Poola Rangadu (2012 film)

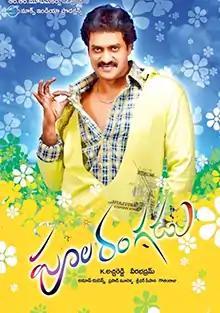
Film poster

Poola Rangadu is a 2012 Indian Telugu-language action comedy film written and directed by Veerabhadram Chowdary. The film stars Sunil and Isha Chawla. Atchi Reddy has produced the film under Max India.